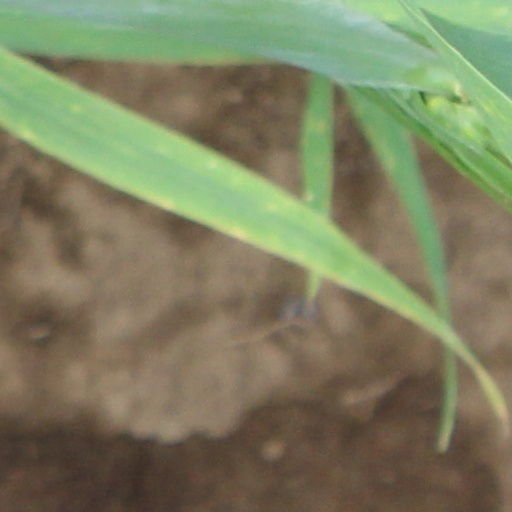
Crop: wheat